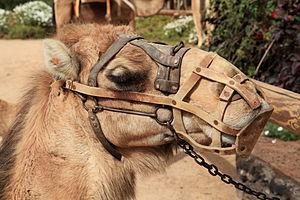
Une muserolle est une lanière, généralement de cuir et parfois de métal, qui entoure le nez et la mâchoire de certains animaux pour permettre aux humains de mieux les maîtriser. Surtout connue en équitation, la muserolle est une partie optionnelle du filet qui empêche le cheval d'échapper au mors, en évitant par exemple qu'il ouvre la bouche lorsque le cavalier utilise les rênes pour une demande d'arrêt. L'usage de la muserolle est connu depuis l'Antiquité, cet outil ayant peut-être constitué l'une des premières formes de harnachement pour monter à cheval. À l'époque moderne, elle est conçue davantage comme un outil d'éducation du cheval, mais son usage s'est généralisé avec le règlement des compétitions équestres. Il existe différents types de muserolles, dont l'action est plus ou moins sévère. La française est la plus commune et l'une des plus douces. L'allemande, la combinée et la croisée se règlent devant le mors, et sont plus restrictives. Le caveçon ne s'emploie que pour du travail à la longe. Des muserolles existent aussi pour d'autres animaux, notamment les dromadaires et les chiens.